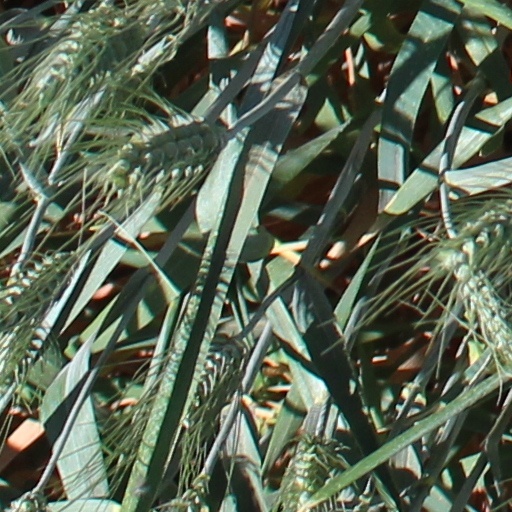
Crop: wheat